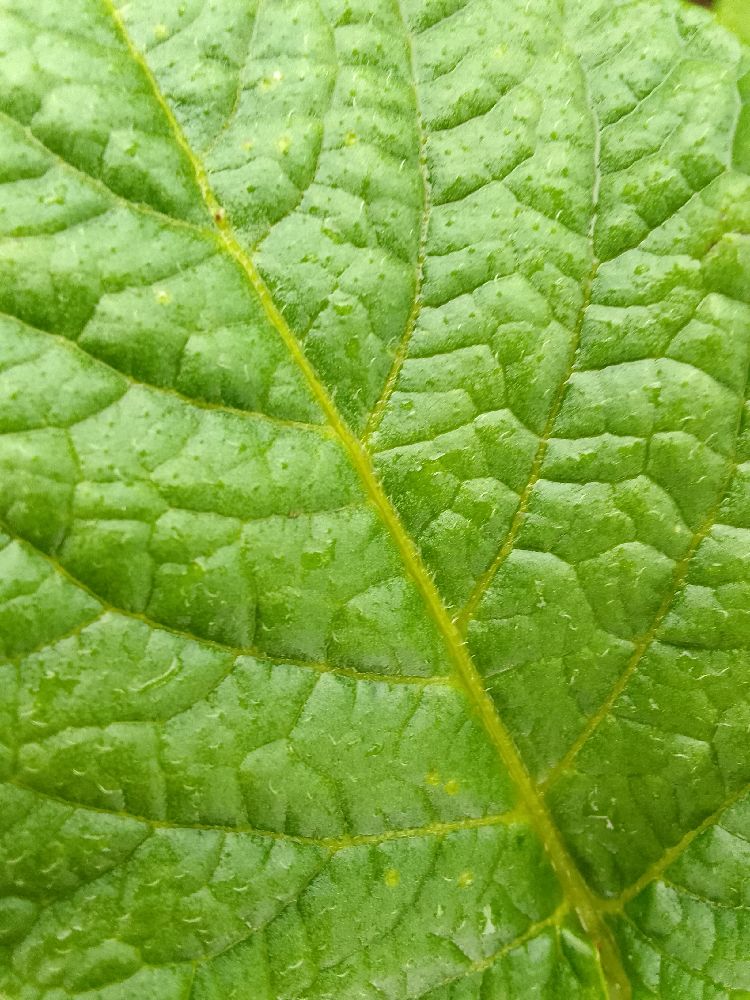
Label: Healthy